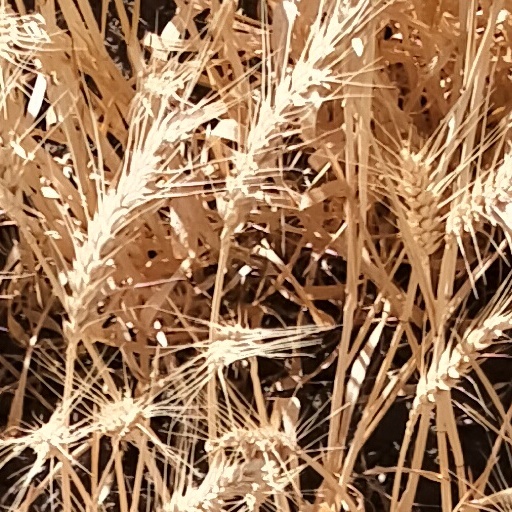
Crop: wheat